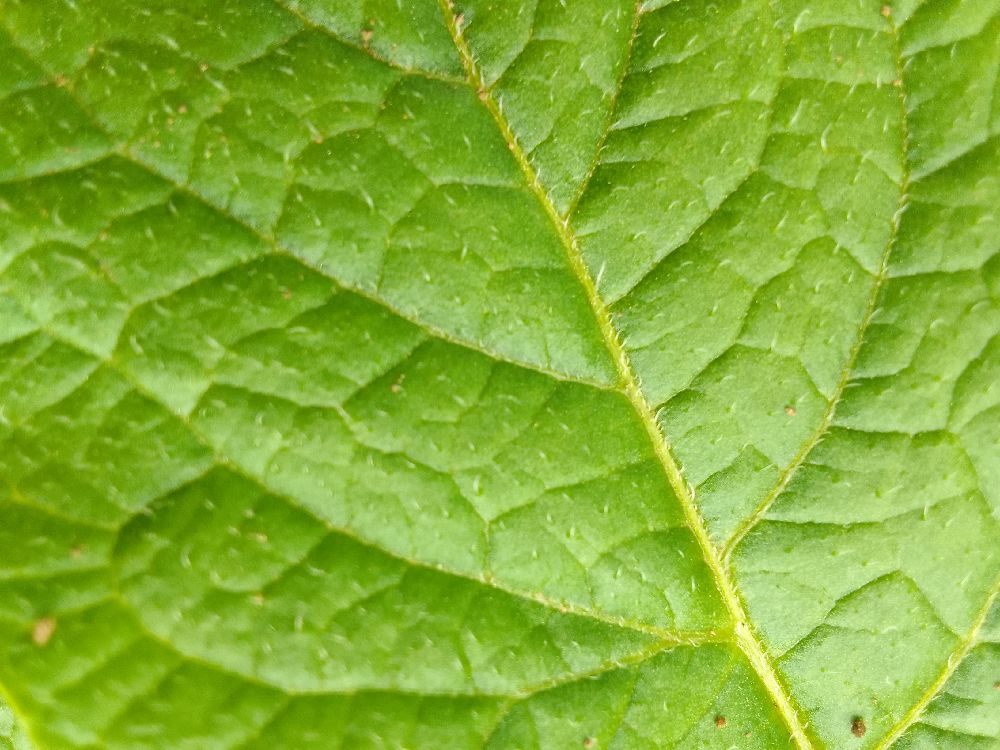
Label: Healthy